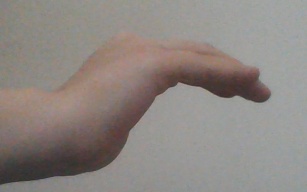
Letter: haa